Jean-Pancrace Chastel

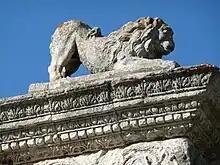
Sculpture of a lion

He sculpted three fountains in Aix-en-Provence: Mule-Noir, Prêcheurs (1748) and Tanneurs (1761). He also sculpted the top of the former Corn Exchange. Some of his sculptures can be found in the Musée Granet.